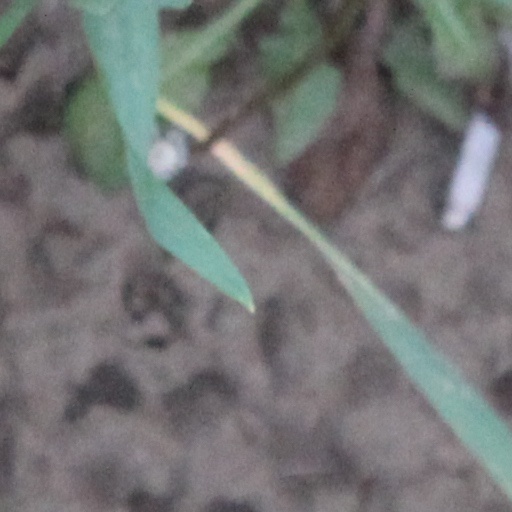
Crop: wheat